Question: Please indicate a possible affordance area of the boxing_punching_bag that can be used for punching
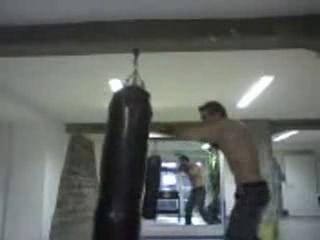
Answer: [90.5, 88, 147.5, 234]